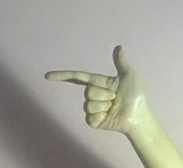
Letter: yaa